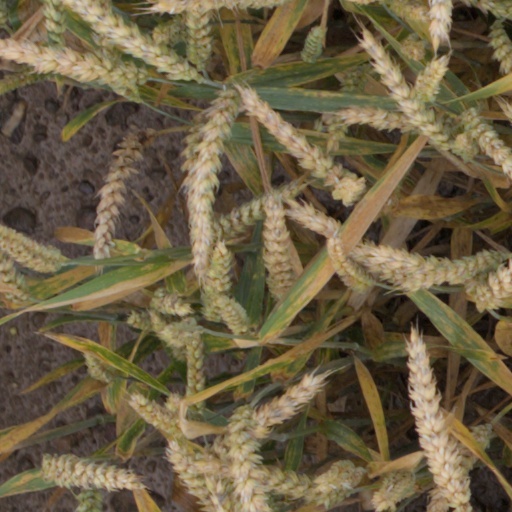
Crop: wheat